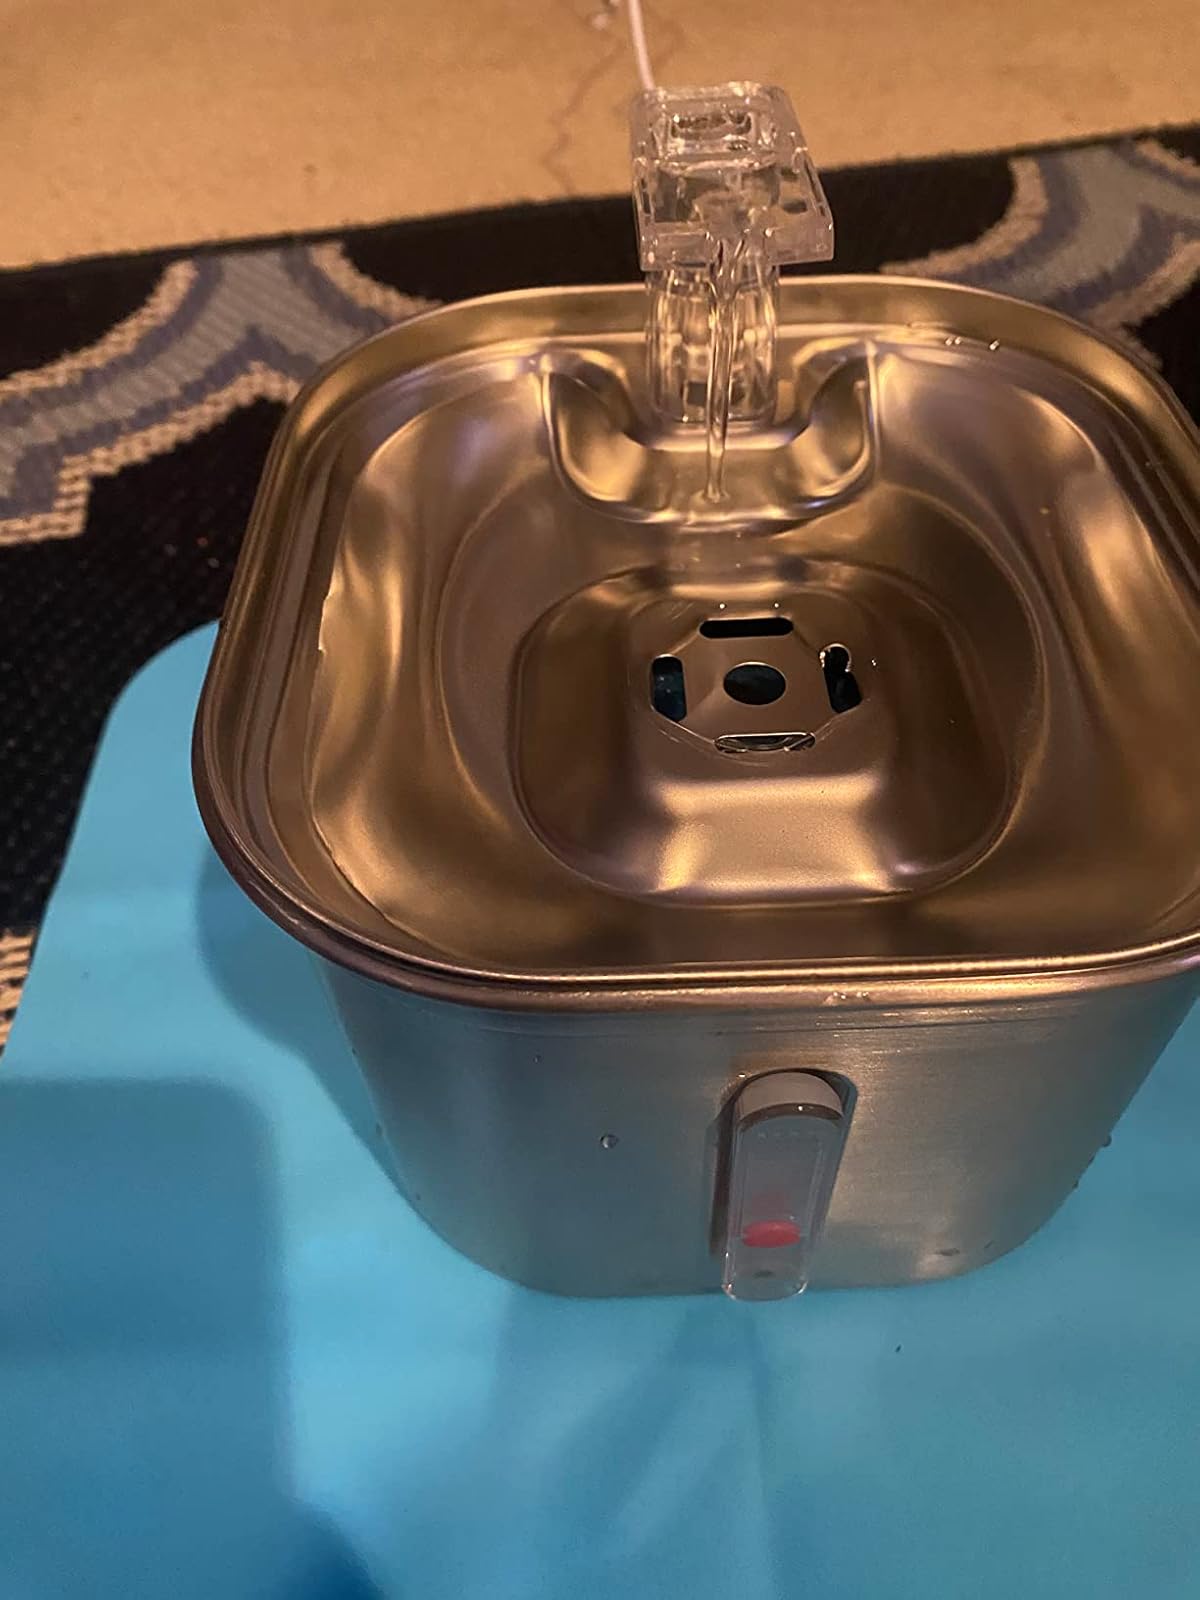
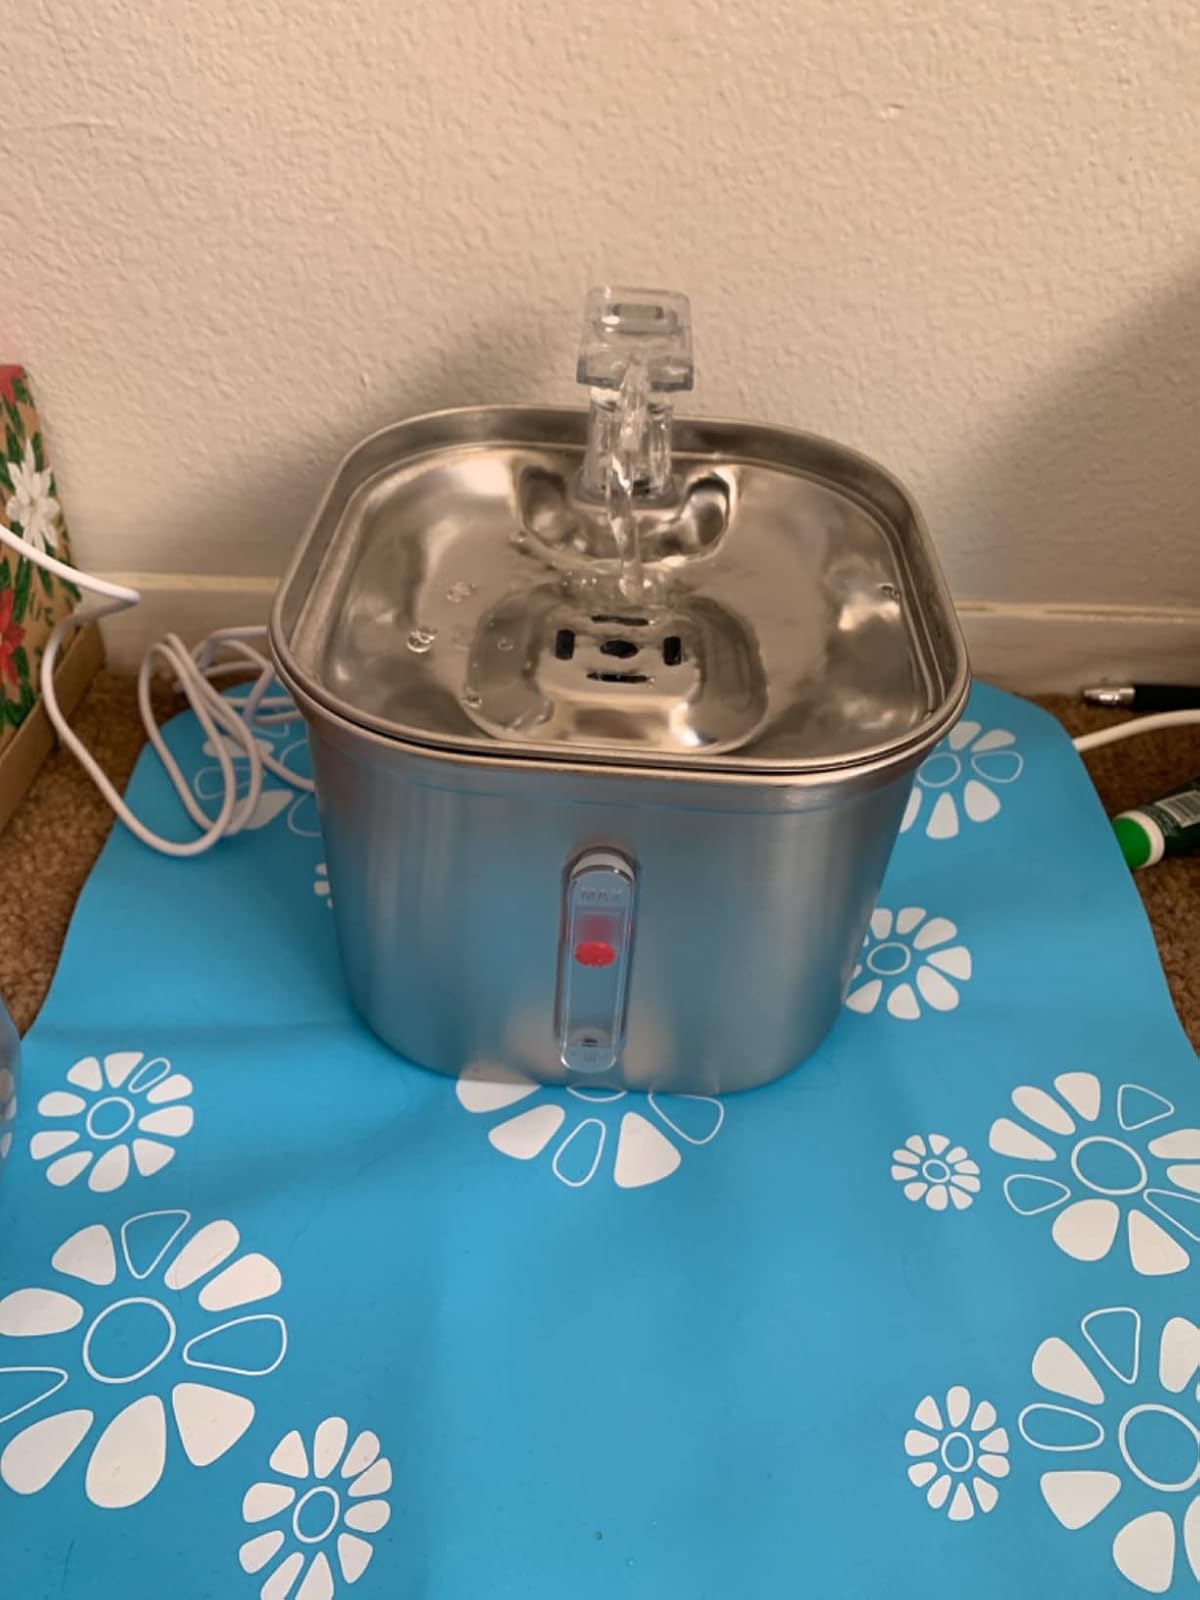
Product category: items_bowl
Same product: yes